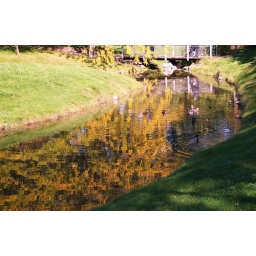
Gold colours of autumn, reflected in water while ducks are swimming through! (Best viewed on black)